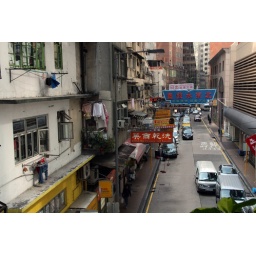
View from the walking bridge above the car road